El Paso–Juárez

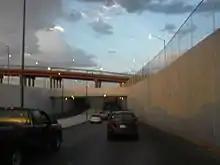
Tunnel below the Paso Del Norte Bridge

The first bridge to cross the Rio Grande at El Paso del Norte was built in the time of Nueva España, over 250 years ago, from wood hauled in from Santa Fe. Today, this bridge is honored by the modern Santa Fe Street Bridge, and Santa Fe Street in downtown El Paso.